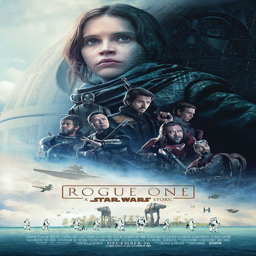
brand new : a new poster was released on wednesday ; film character can be seen on the top right